Francis Xavier Pierz

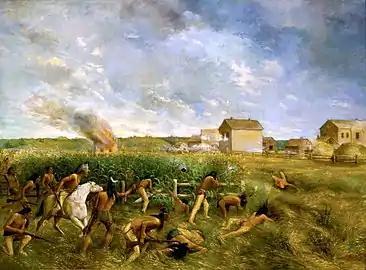
Anton Gag's 1904 painting "Attack on New Ulm"

Despite these events, Fr. Pierz considered the resentments felt by the Ojibwe and Dakota to be perfectly understandable. For example, in a September 1862 letter, Fr. Pierz expressed his thoughts about the recent destruction of New Ulm, Minnesota during two recent battles between local German-American settlers and the Dakota people. Fr. Pierz described a recent New Ulm festival and parade which were, from a Catholic perspective, a very deliberate and insulting mockery of Corpus Christi Eucharistic processions and the doctrine of the Real Presence by the anti-Christian and anti-theistic German-American Turners and Forty-Eighters who had founded and still dominated that settlement. Fr Pierz expressed a belief that the Dakota attack may have represented divine retribution for both the anti-Catholic festival parade and for what he considered the dishonorable behavior of local settlers' and corrupt Federal Indian Agents.